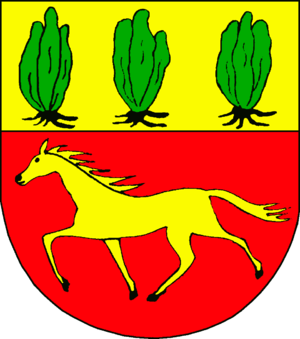
Reher est une commune allemande du Schleswig-Holstein, située dans l'arrondissement de Steinburg, à 17 kilomètres au nord de la ville d'Itzehoe. Reher est l'une des 22 communes de l'Amt Schenefeld dont le siège est à Schenefeld.